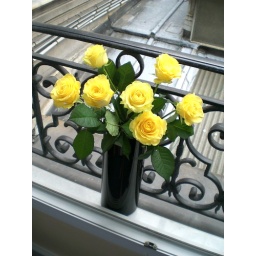
Laura's yellow roses in window